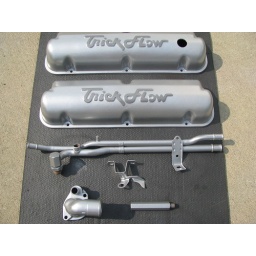
mirror silver sparkle/iron metal glimmer/sd clear over all